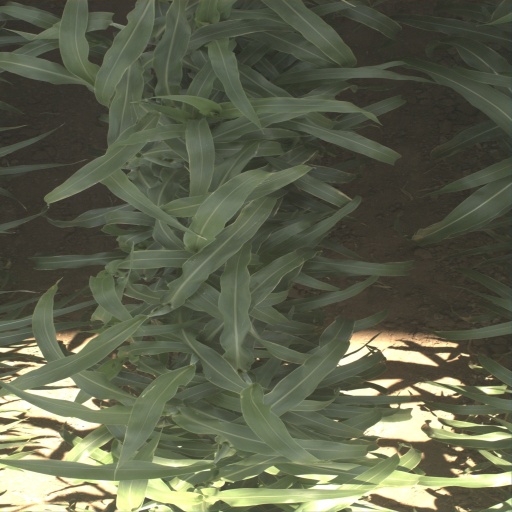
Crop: sorghum